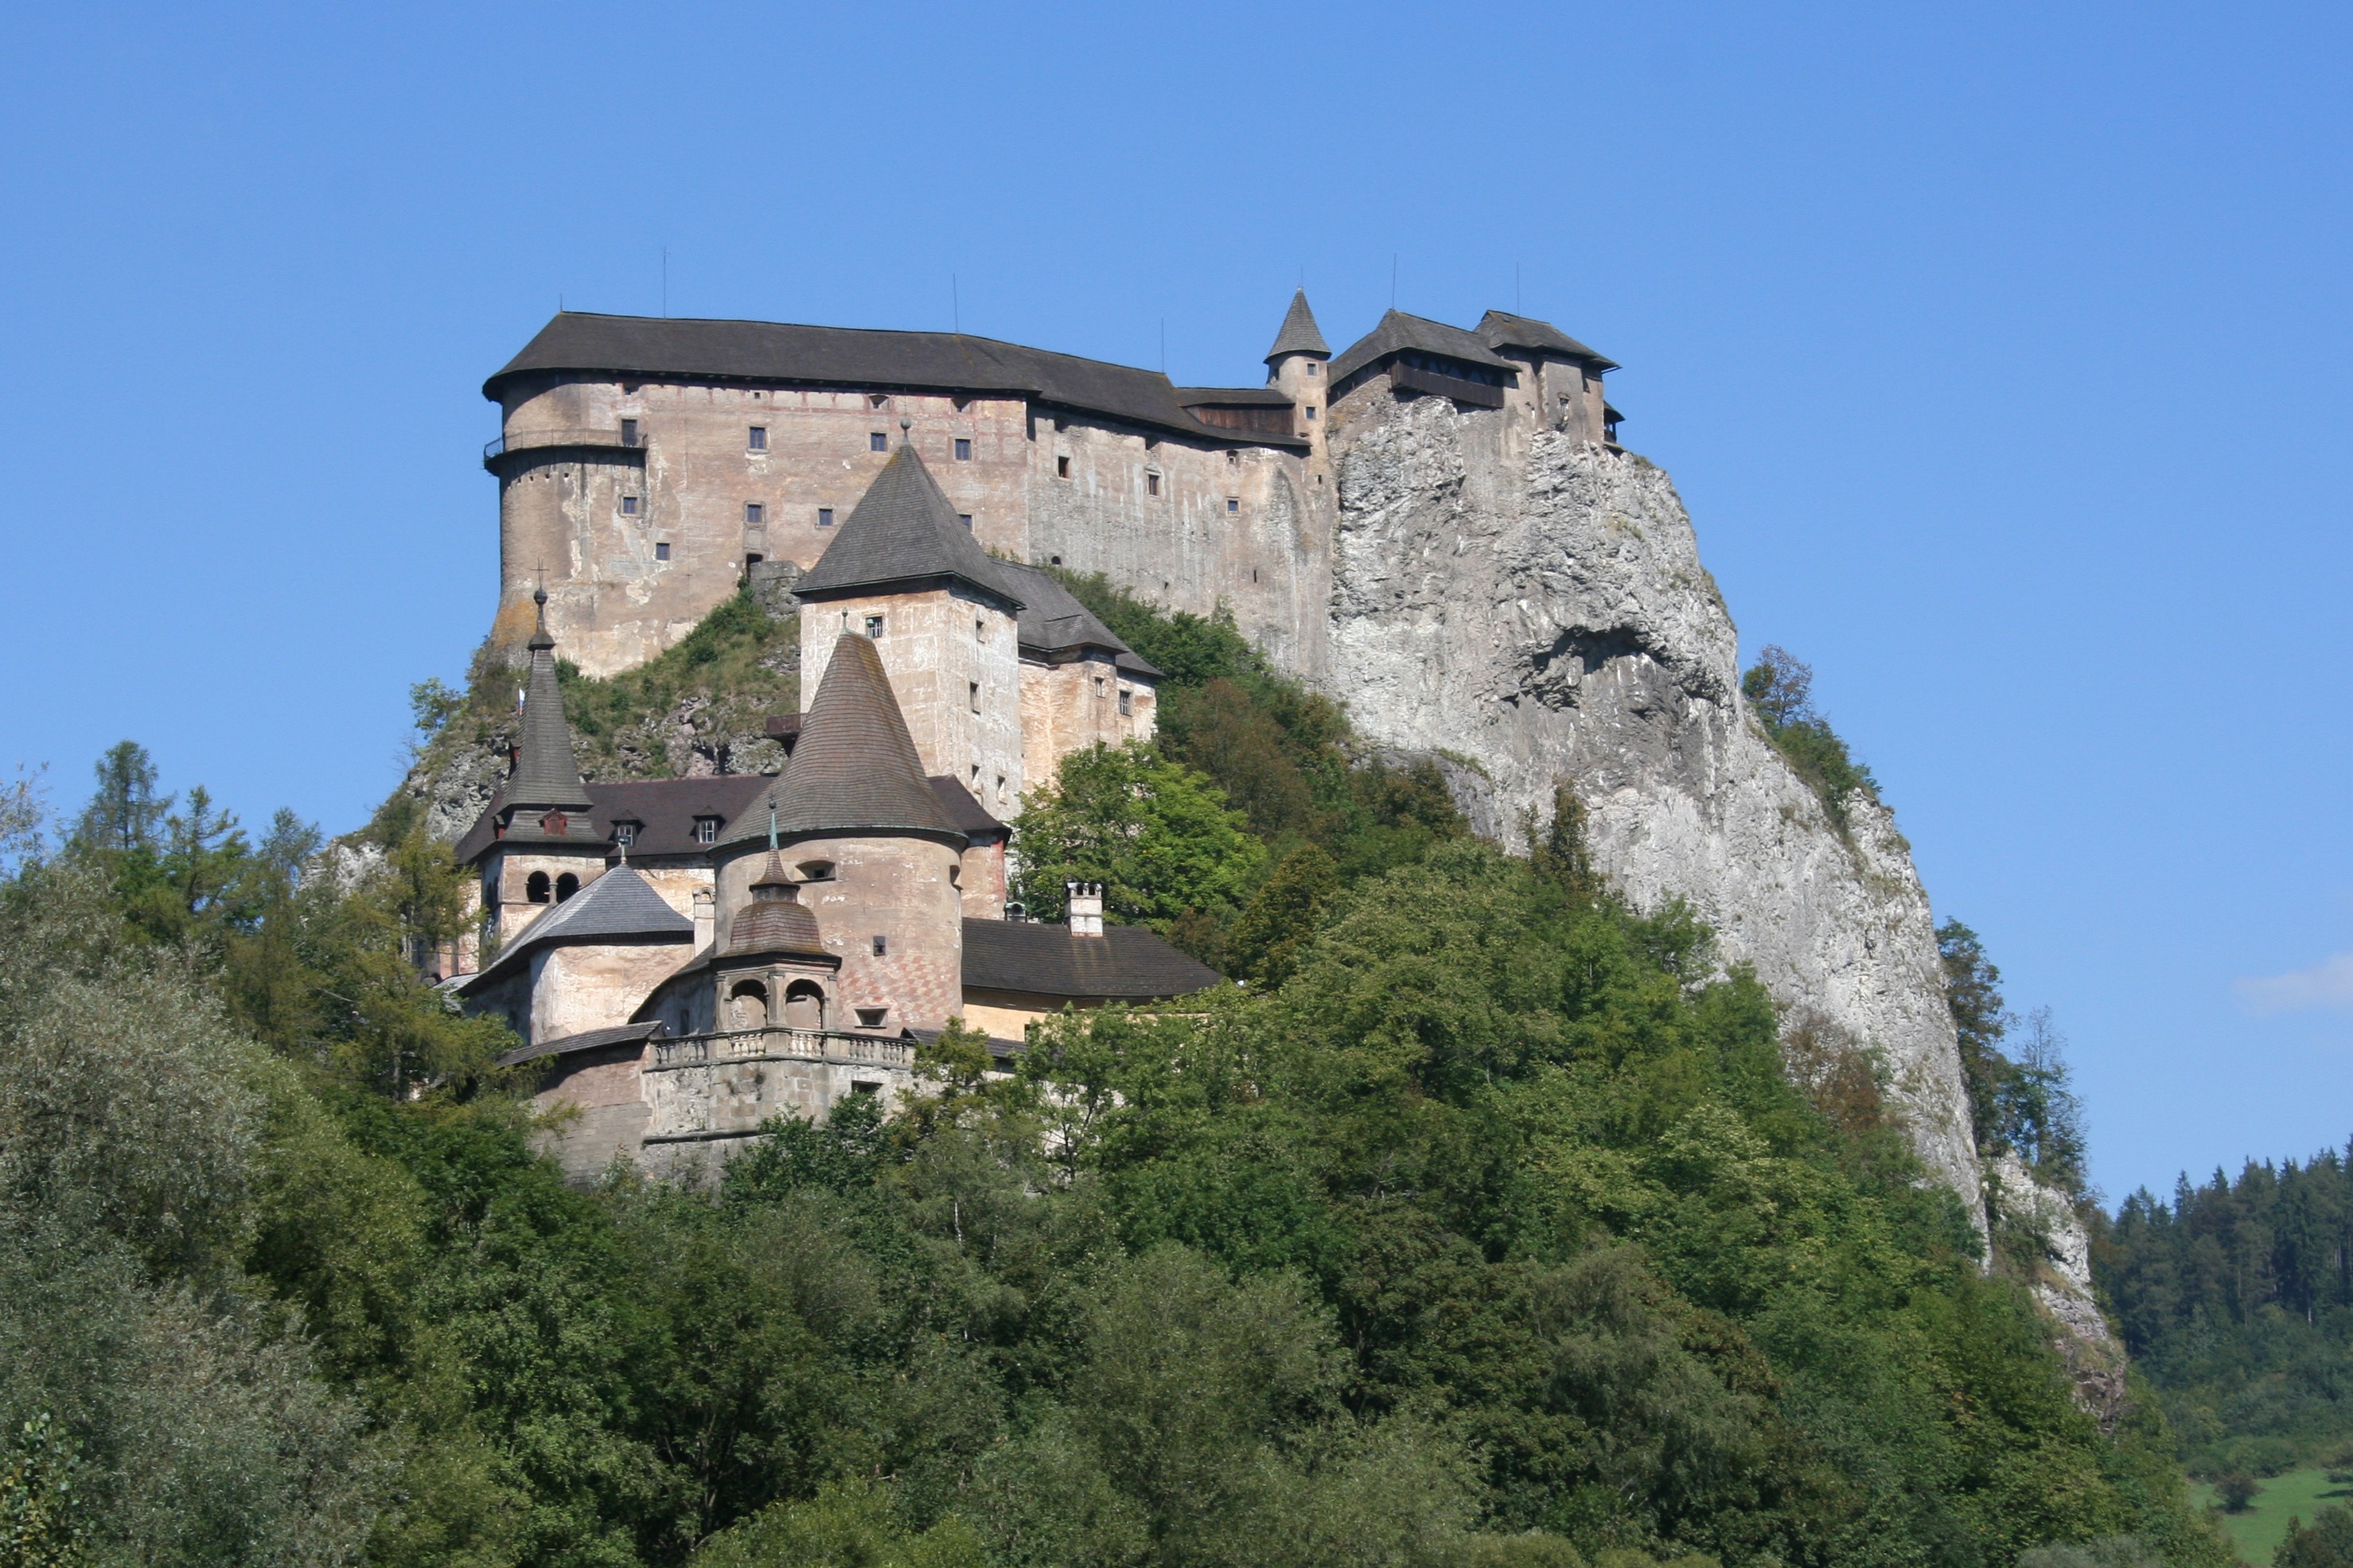
building, chateau, mountain range, village, castle, fortification, monastery, estate, slovakia, orava castle